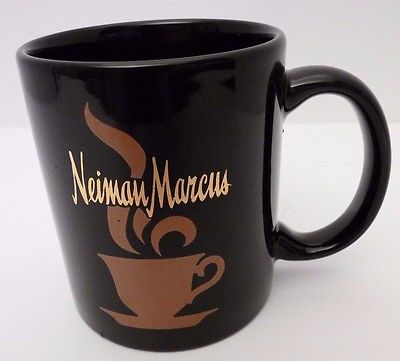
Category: mug